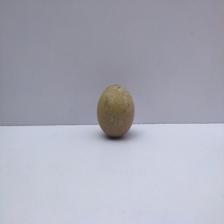
Size: Small